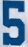
Number: 5